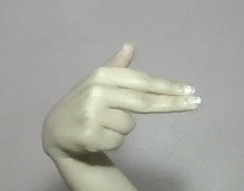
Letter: ghain